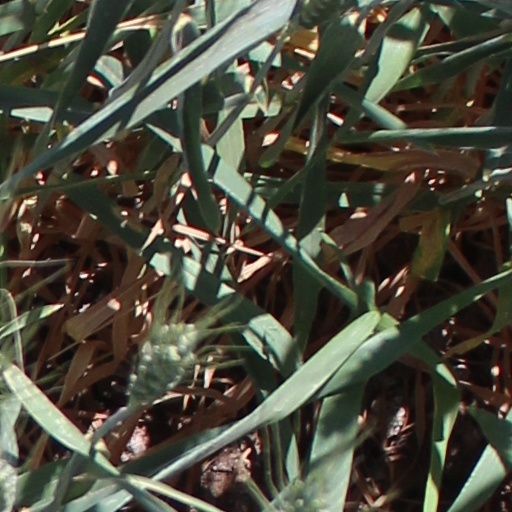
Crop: wheat